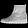
Label: Ankle boot